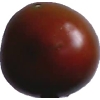
Label: tomato_maroon